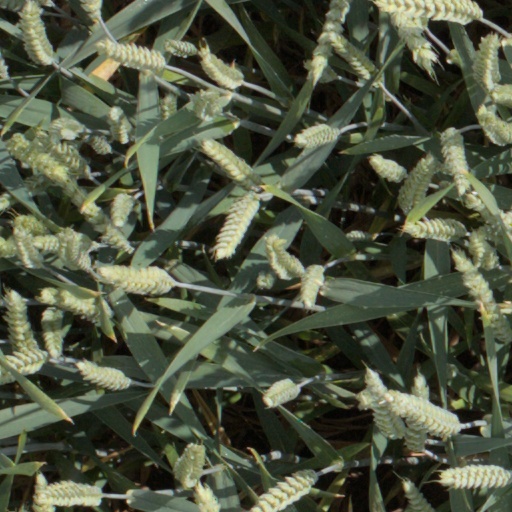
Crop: wheat